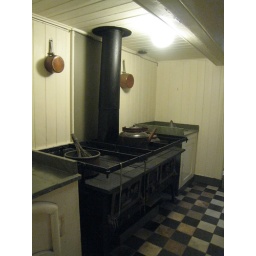
The kitchen in the ship